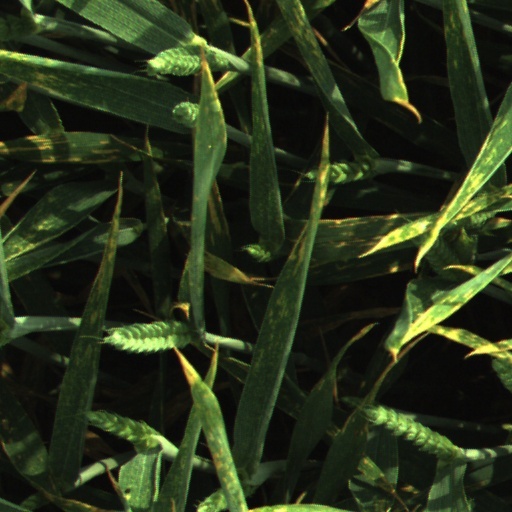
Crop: wheat